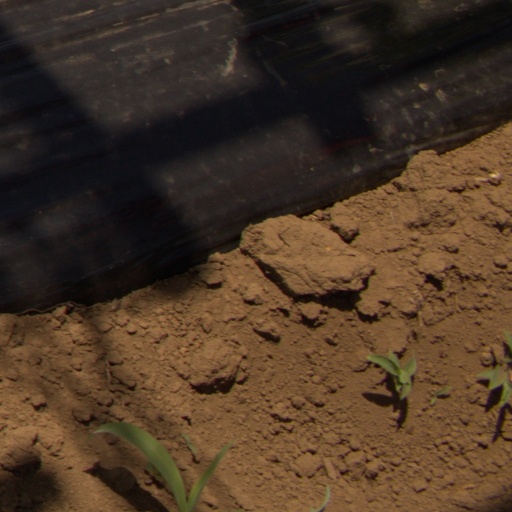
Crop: Jerusalem artichoke